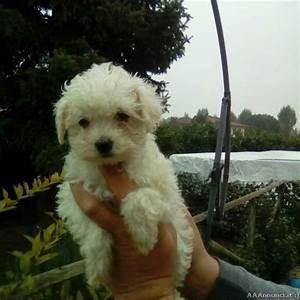
dog